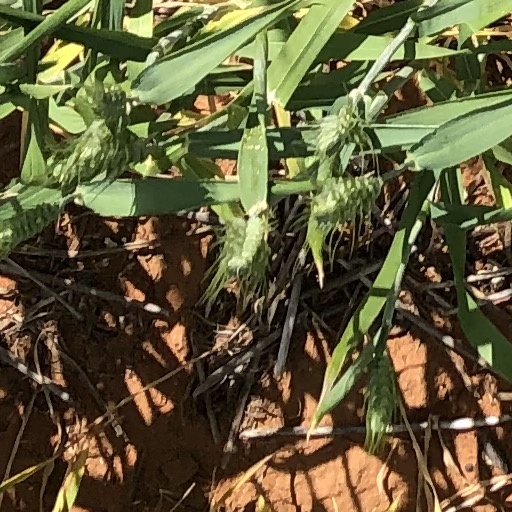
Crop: wheat